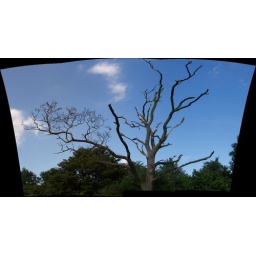
This dead tree was very dominant against against the sky